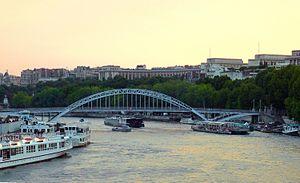
Passerelle Debilly-ports Debilly et de La-Bourdonnais - Paris VII et XVI
La passerelle Debilly est un pont pour piétons et vélos situé à Paris et traversant la Seine.